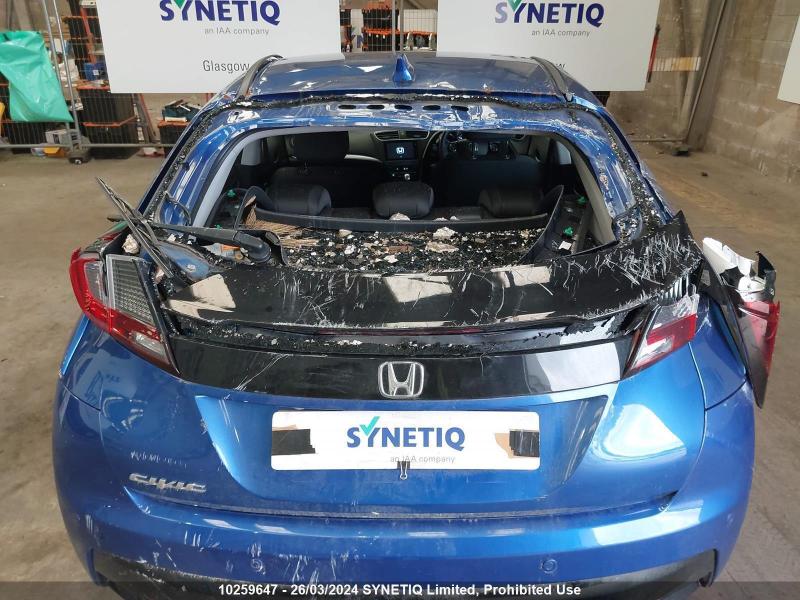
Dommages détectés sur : pare-brise arrière, malle, feu arrière droit, feu arrière gauche, pare-choc arrière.
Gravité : majeur